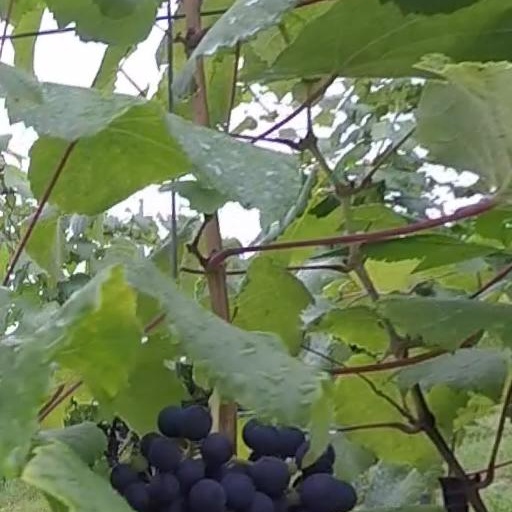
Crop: grape